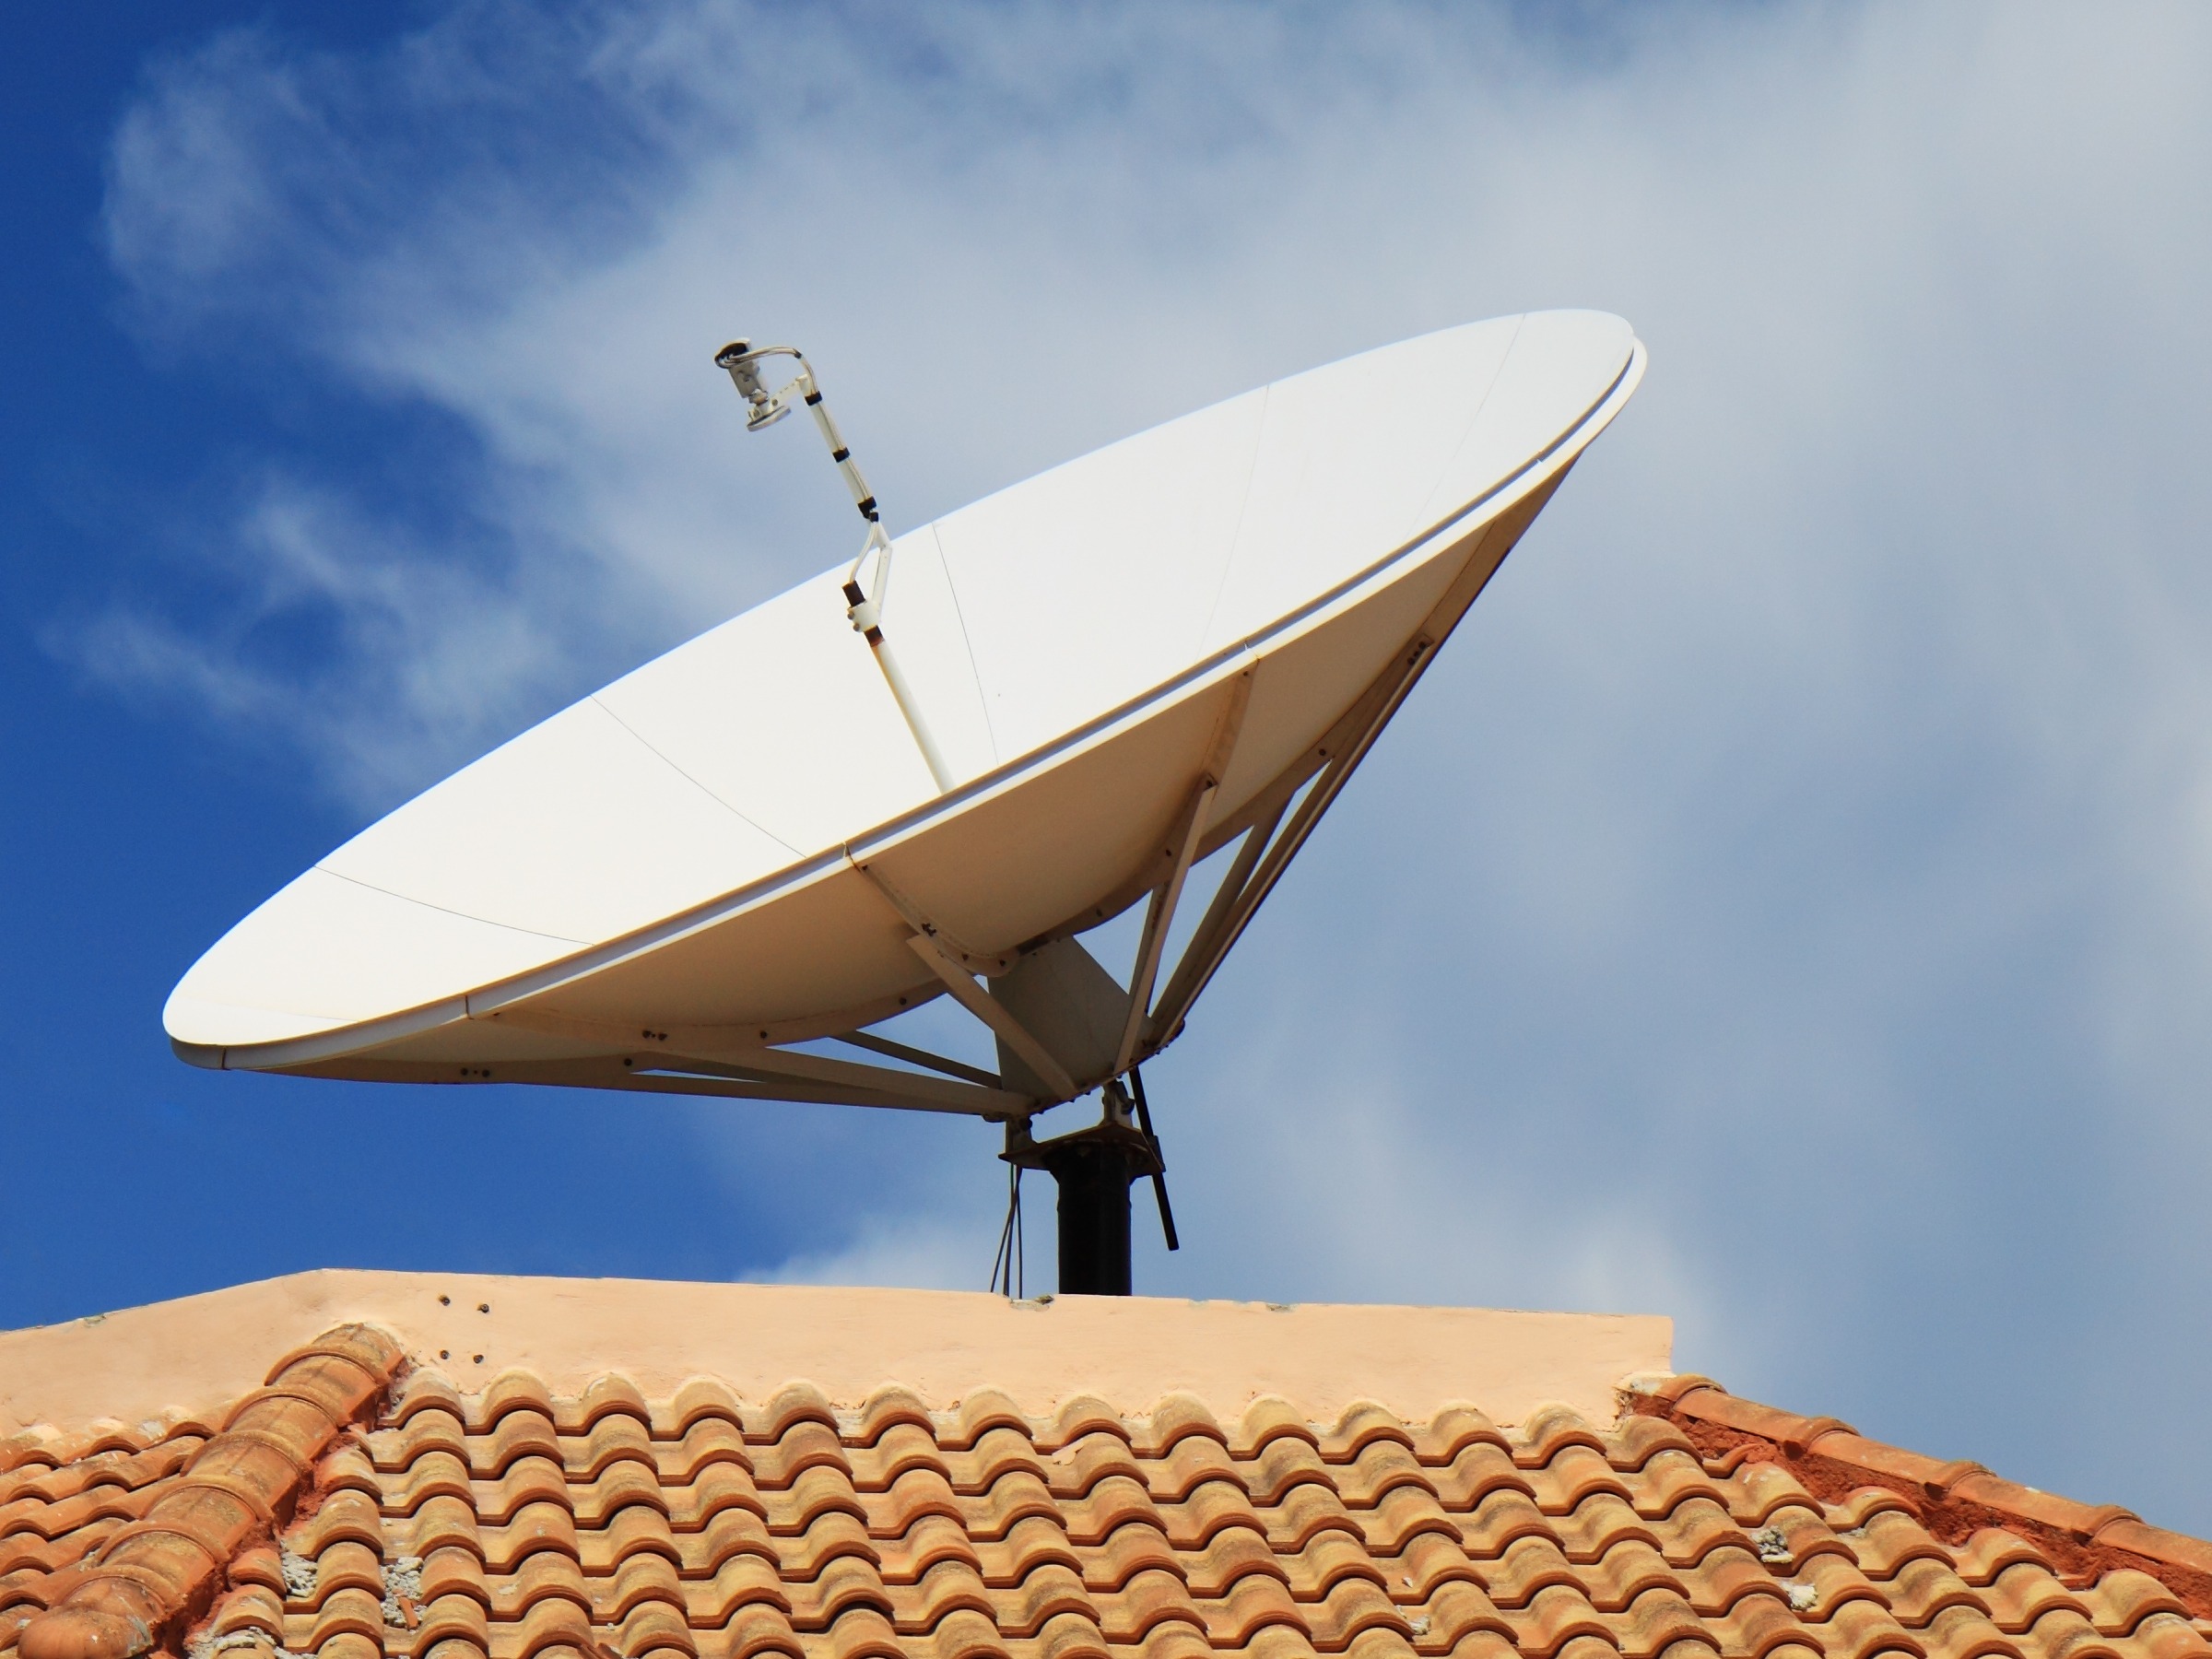
wing, sky, technology, boat, wave, wind, airplane, aircraft, antenna, internet, dish, vehicle, space, surfboard, communication, signal, television, tv, aerial, satellite, radio, digital, media, reception, parabolic, wireless, receiver, atmosphere of earth, surfing equipment and supplies